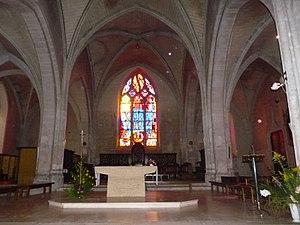
église de Ruffec, Charente, France
Ruffec est une commune du Sud-Ouest de la France, située dans le département de la Charente.